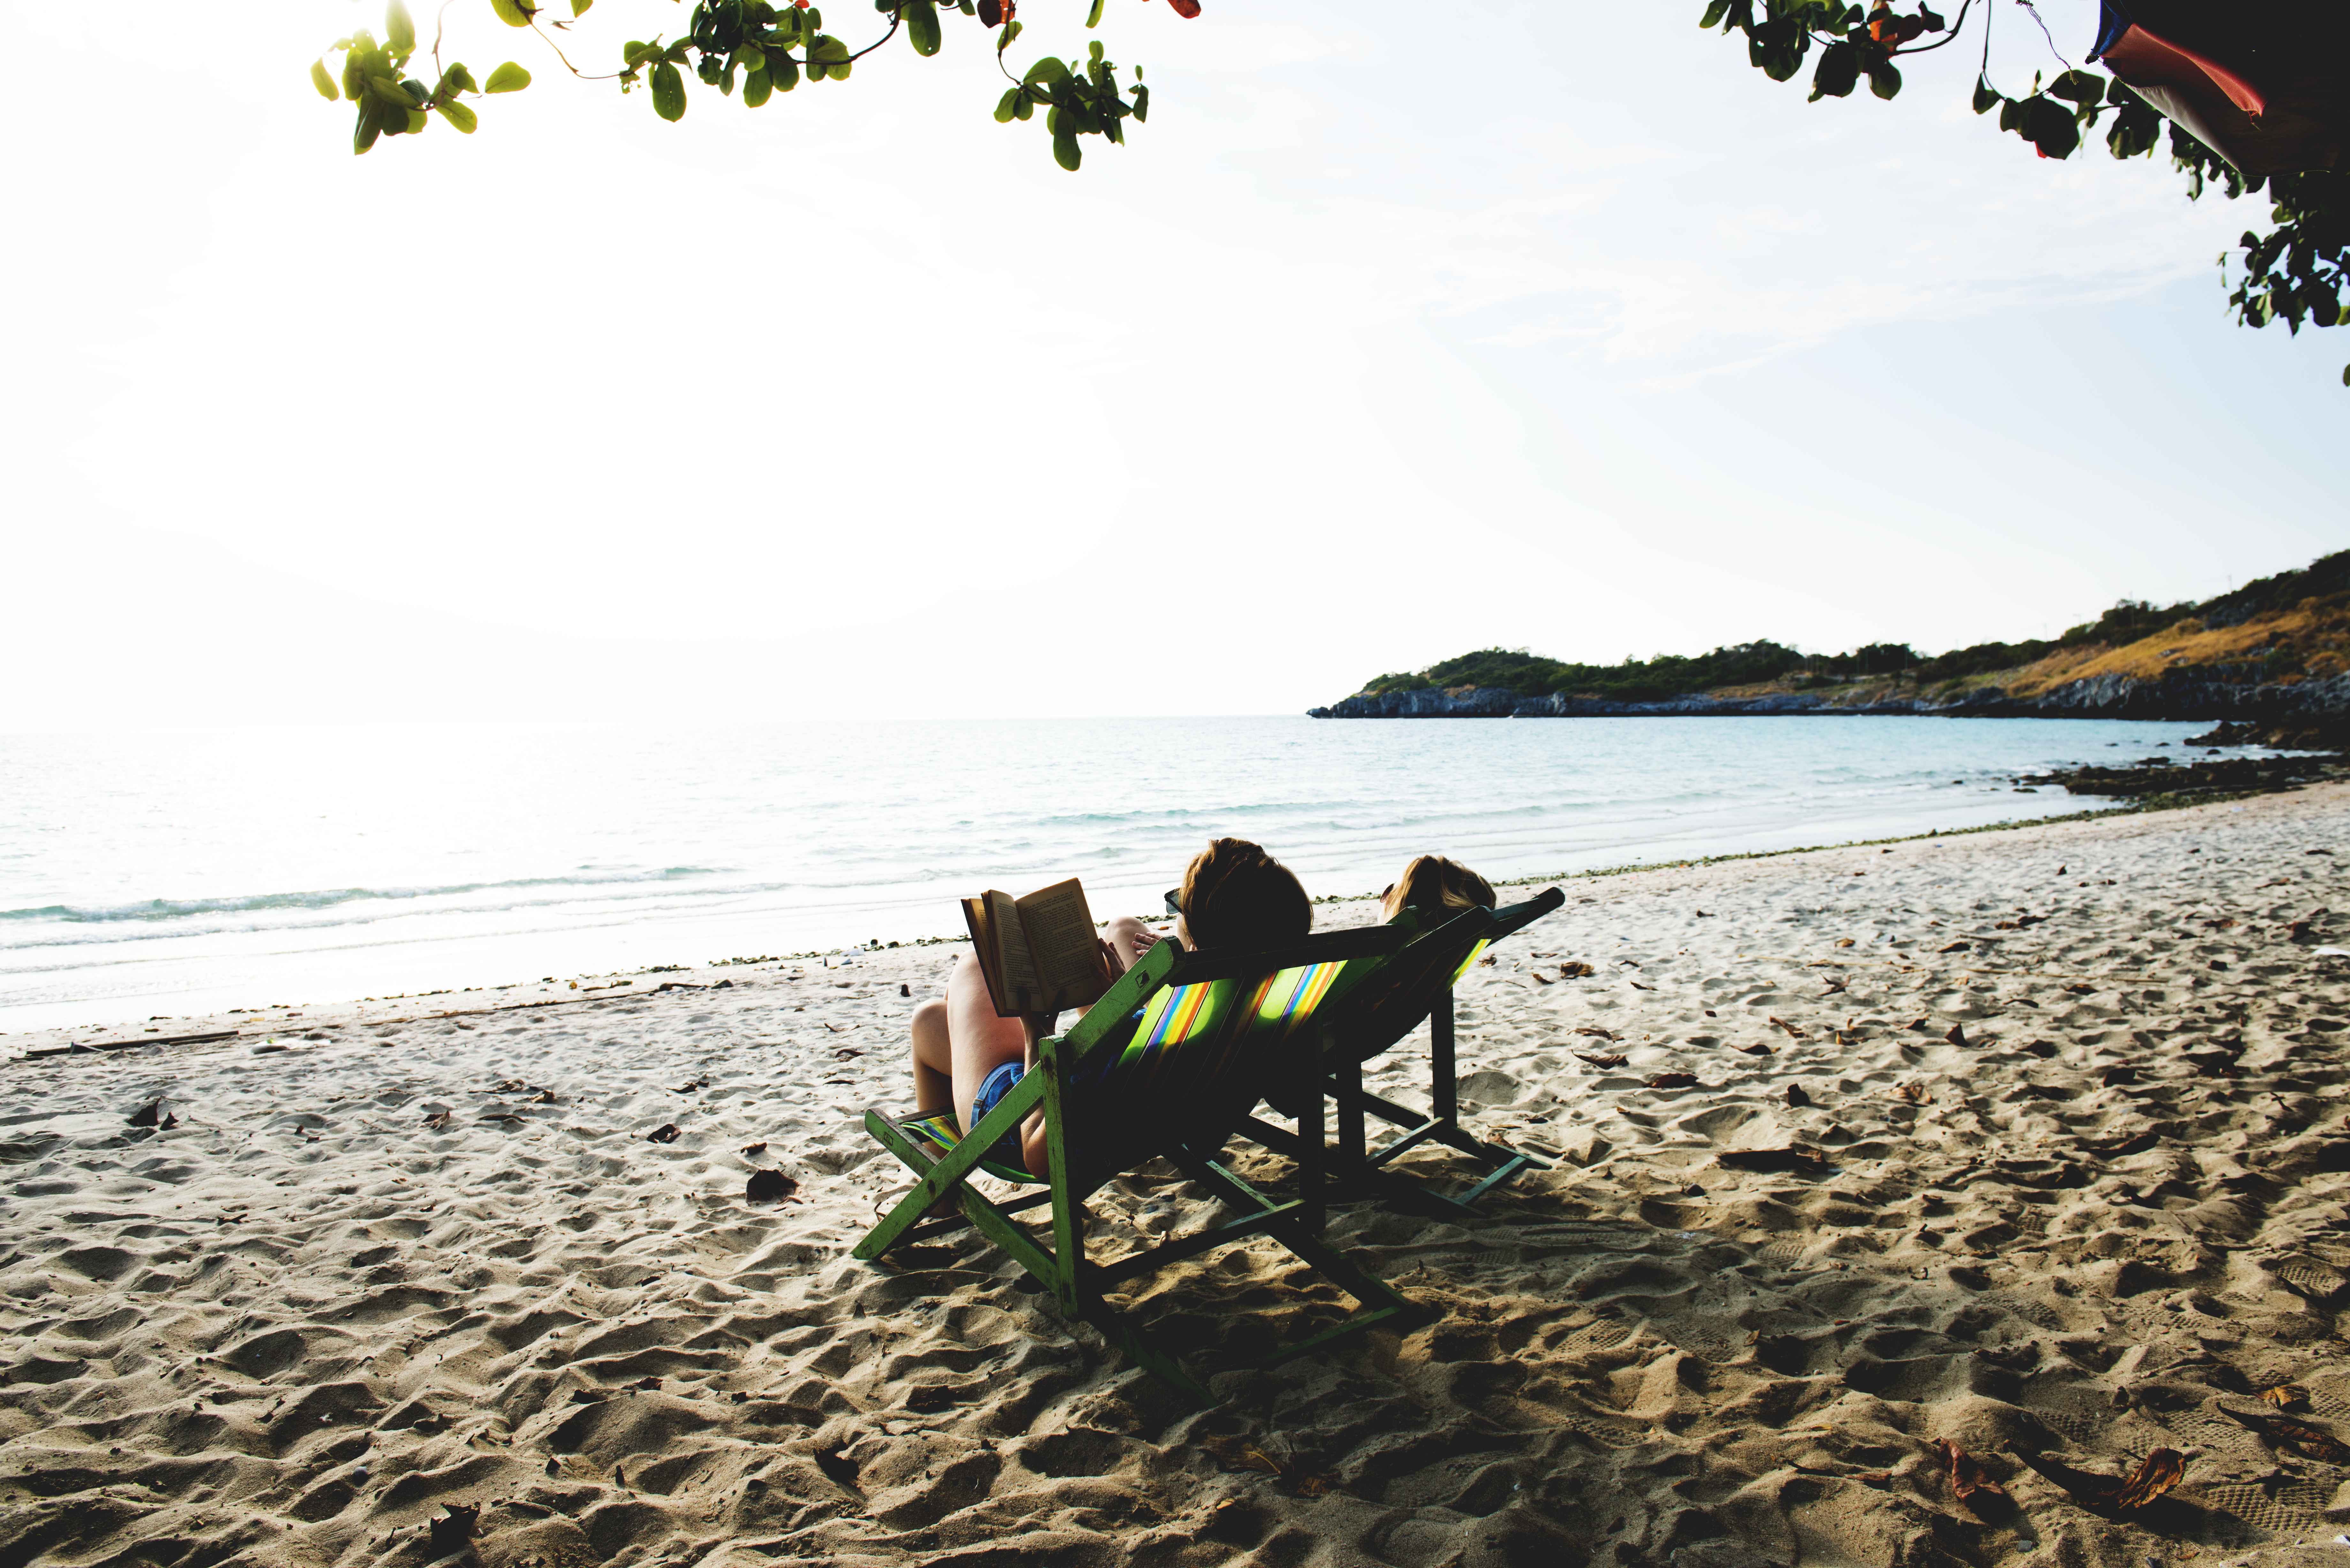
beach, shore, sea, vacation, ocean, sand, coast, tree, water, tourism, leisure, summer, coastal and oceanic landforms, travel, tropics, bay, photography, horizon, plant